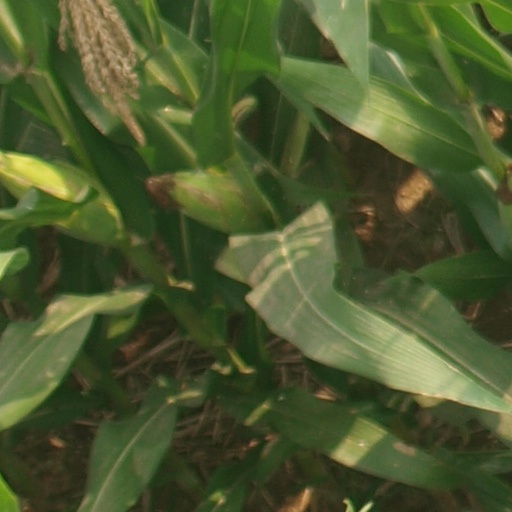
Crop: maize; corn